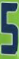
Number: 5